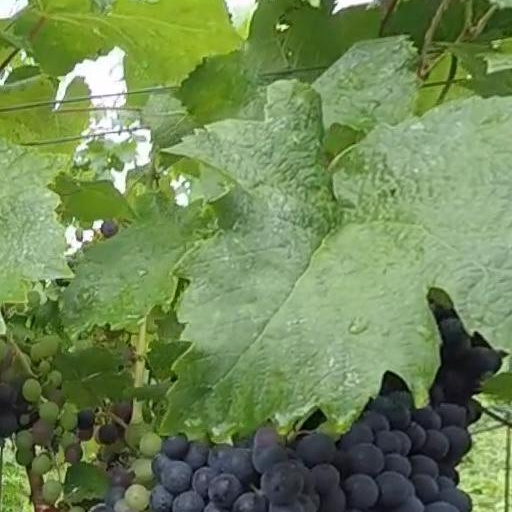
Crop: grape